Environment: real
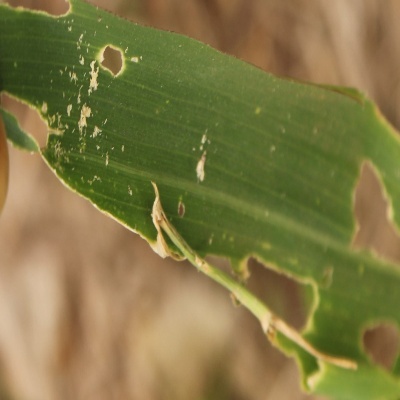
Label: fall_armyworm